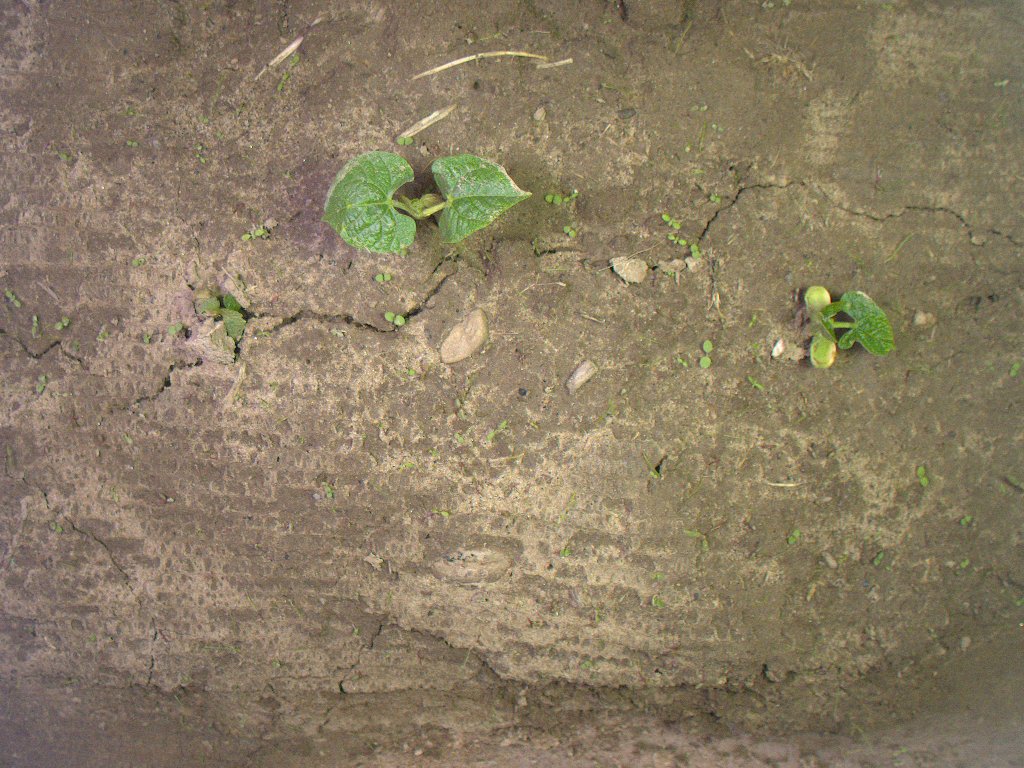
Crop: bean
Objects: bean, bean, stem_bean, stem_bean